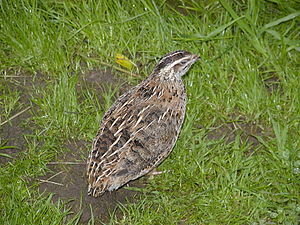
Vagtel
Vagtelhun
Vagtelhun
Vagtel er en fugl i fasanfamilien. Vagtlen er en lille, omkring 17 centimeter høj fugl. Den er vanskelig at få øje på, både på grund af fjerdragtens kamuflerende farve, og fordi den oftest skjuler sig i højt græs. Vagtlen er en trækfugl og har lange vinger sammenlignet med andre hønsefugle.